2022 Kharkiv counteroffensive

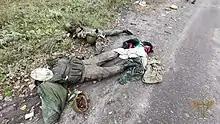
Deceased Russian soldiers during the retreat from Lyman, 1 October 2022

In the afternoon of 11 September, the Russian Ministry of Defense announced the formal pullout of Russian forces from nearly all of Kharkiv Oblast. The ministry "announced that an 'operation to curtail and transfer troops' was underway." At 20:06 that day, Russian Kalibr cruise missiles struck Ukrainian critical infrastructure sites (including Kharkiv TEC-5), which left Poltava, Sumy, Kharkiv, Dnipropetrovsk, Donetsk, and parts of Odesa Oblasts without electricity. Meanwhile, clashes between Ukrainian attackers and Russian defenders continued at Lyman.